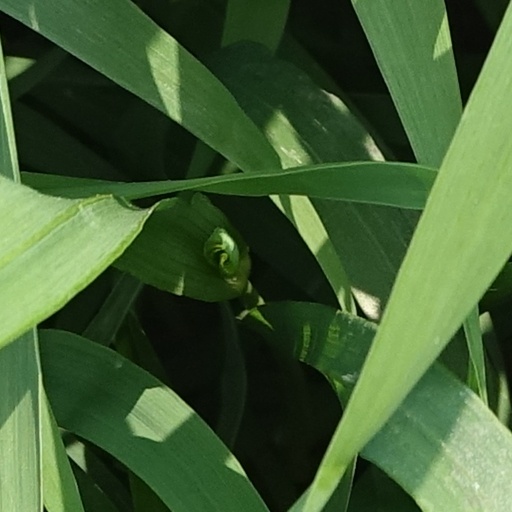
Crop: wheat